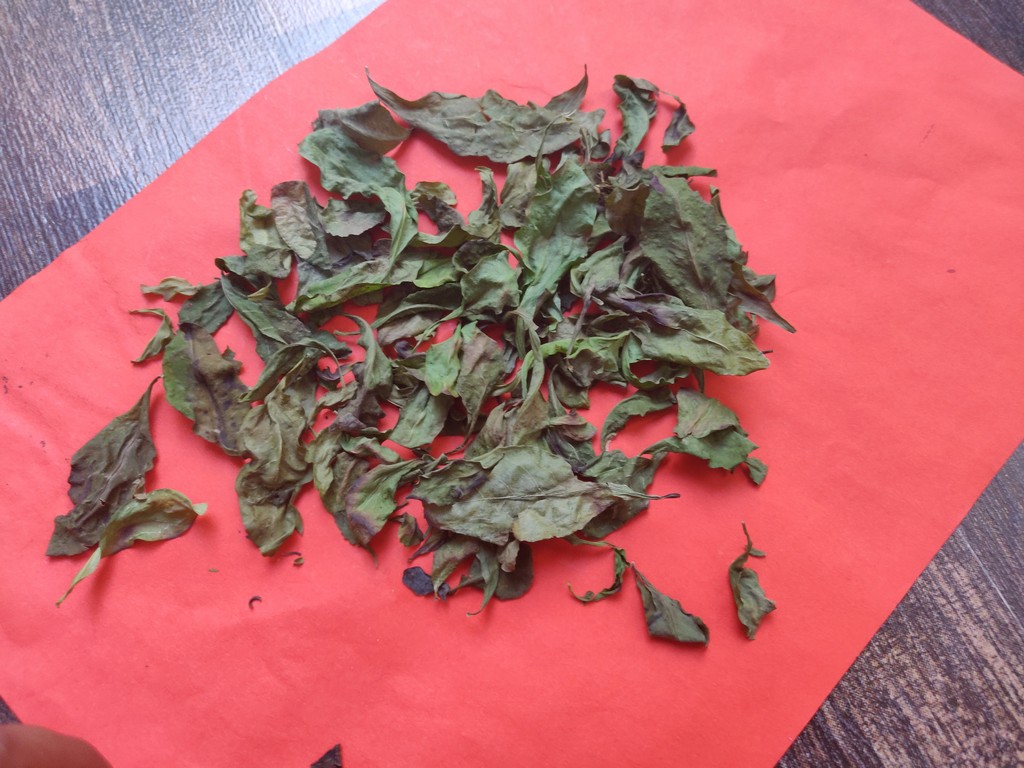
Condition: Dried
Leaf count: multiple
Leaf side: unknown